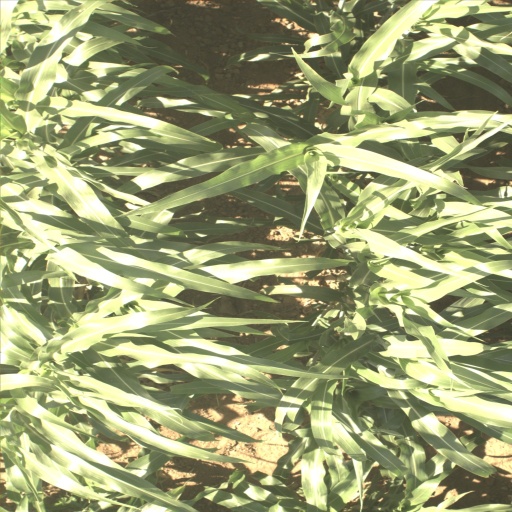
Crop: sorghum